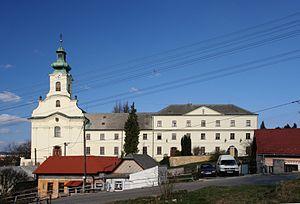
Letovice est une ville du district de Blansko, dans la région de Moravie-du-Sud, en République tchèque. Sa population s'élevait à 6 744 habitants en 2018.